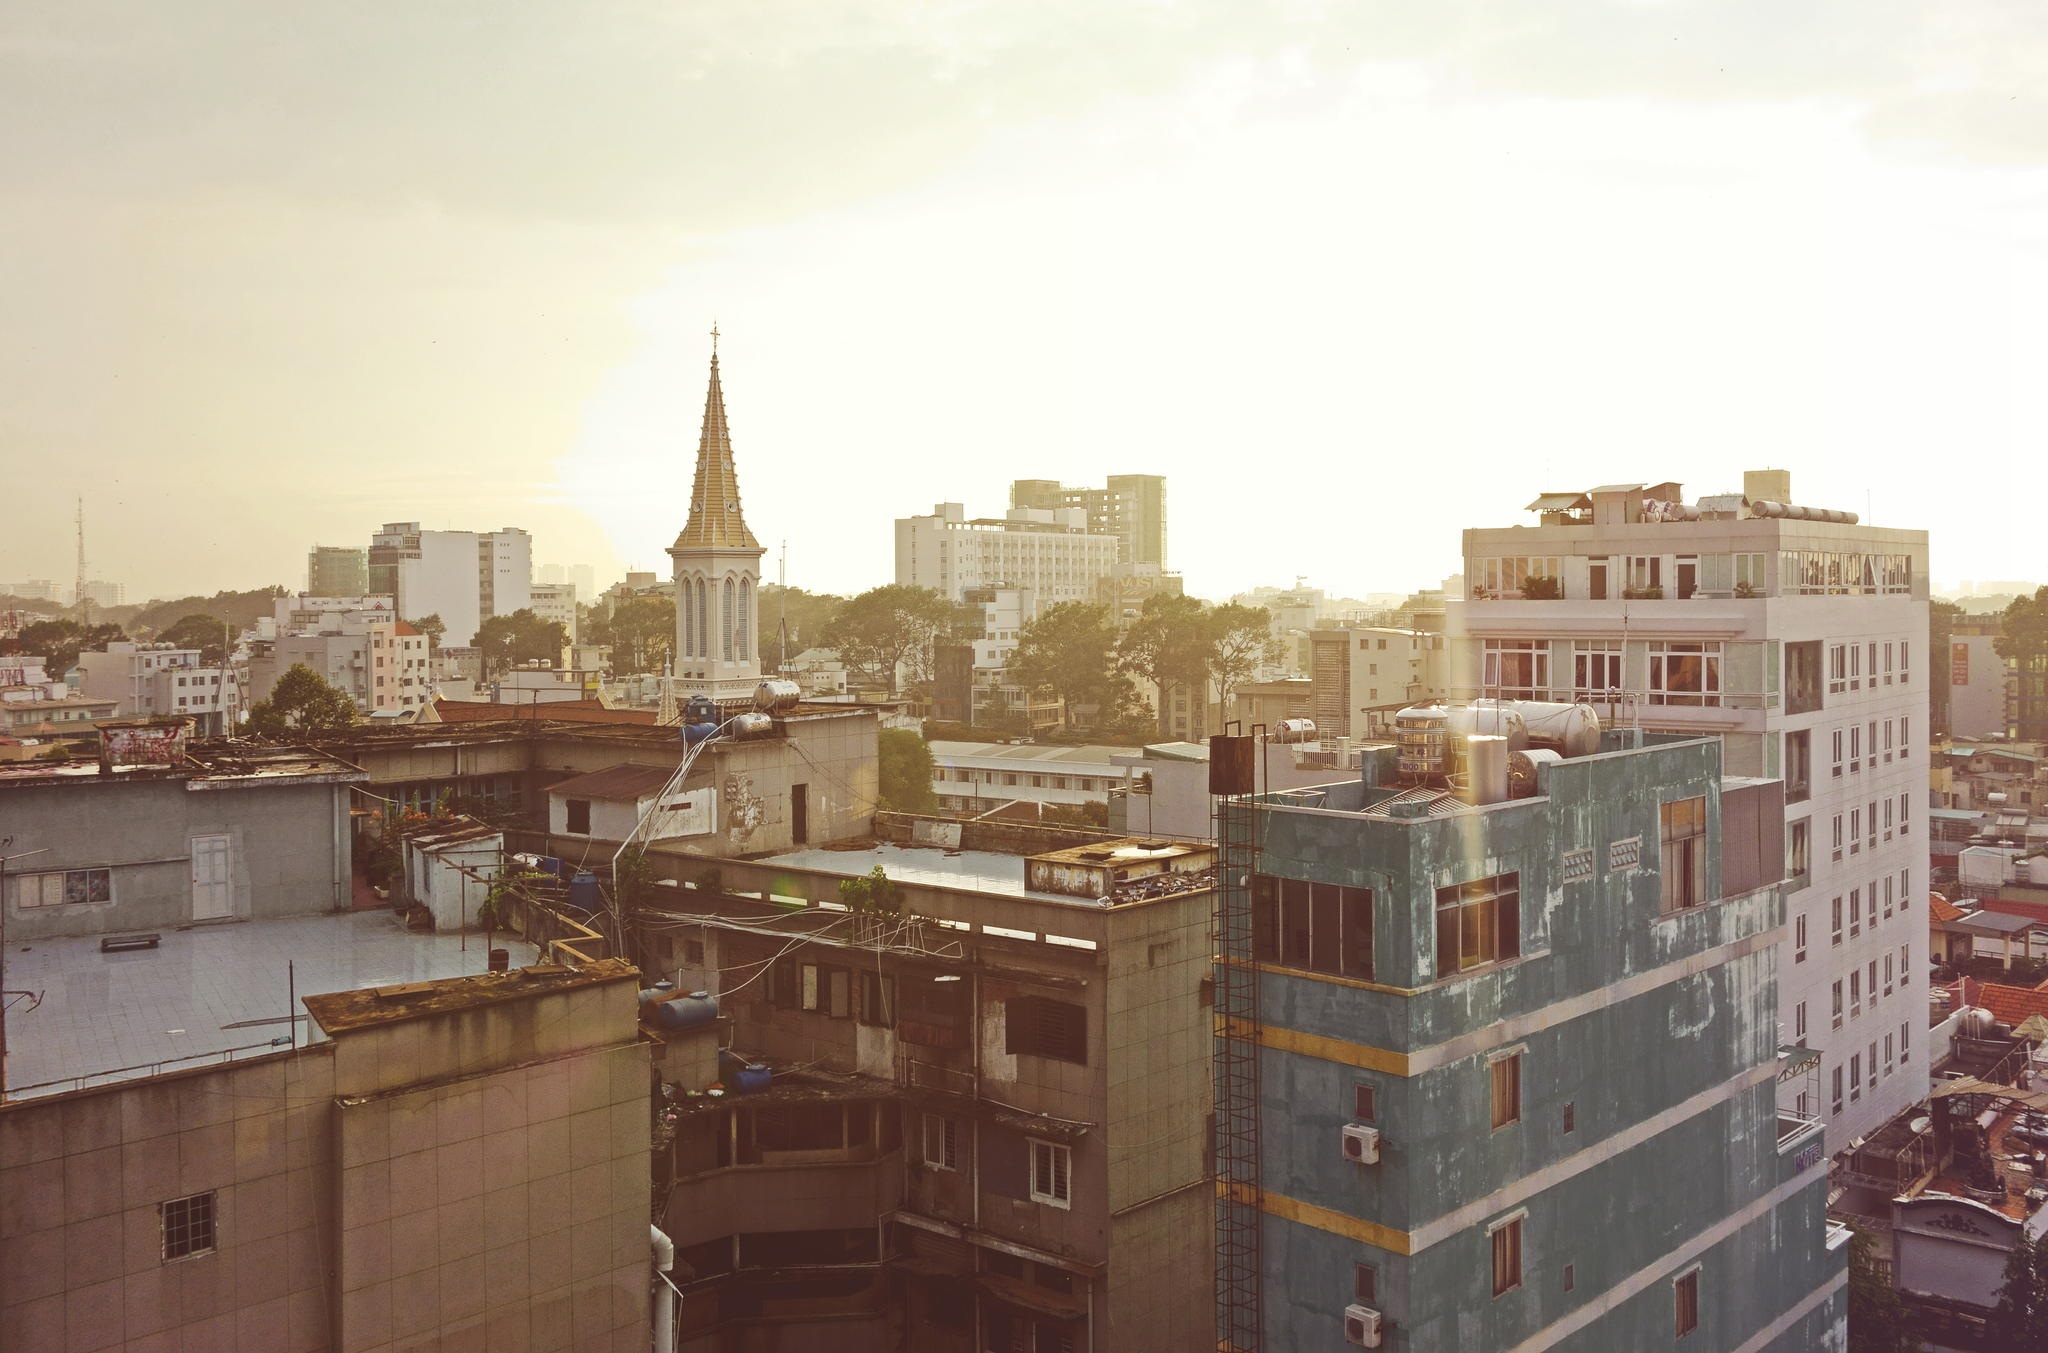
sky, skyline, town, view, old, city, skyscraper, urban, cityscape, downtown, landmark, dirty, grunge, church, decay, cross, tower block, buildings, windows, rooftops, houses, poverty, urbanisation, metropolis, ladders, neighbourhood, facades, urban area, residential area, human settlement